Province of Valencia

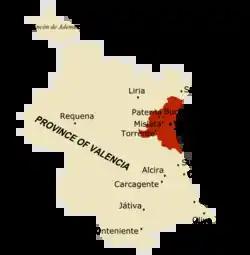
Map of the province of València and its main towns. The first crown of València metropolitan area is drawn in dark brown.

Valencia, officially València, is a province of Spain, in the central part of the autonomous Valencian Community. Of the province's 2.7 million people (2024), almost one-third live in the capital, Valencia, which is also the capital of the autonomous community and the 3rd biggest city in Spain, with a metropolitan area of 2,522,383 people it is also one of the most populated cities of Southern Europe. There are 265 municipalities in the province.